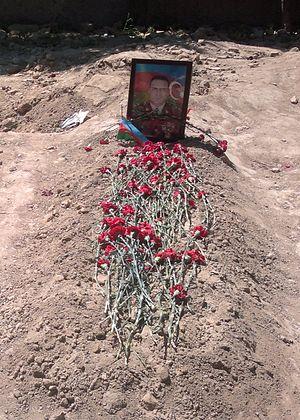
Mourad Mirzayev est un héros national de l'Azerbaïdjan, lieutenant-colonel des Forces armées d'Azerbaïdjan.